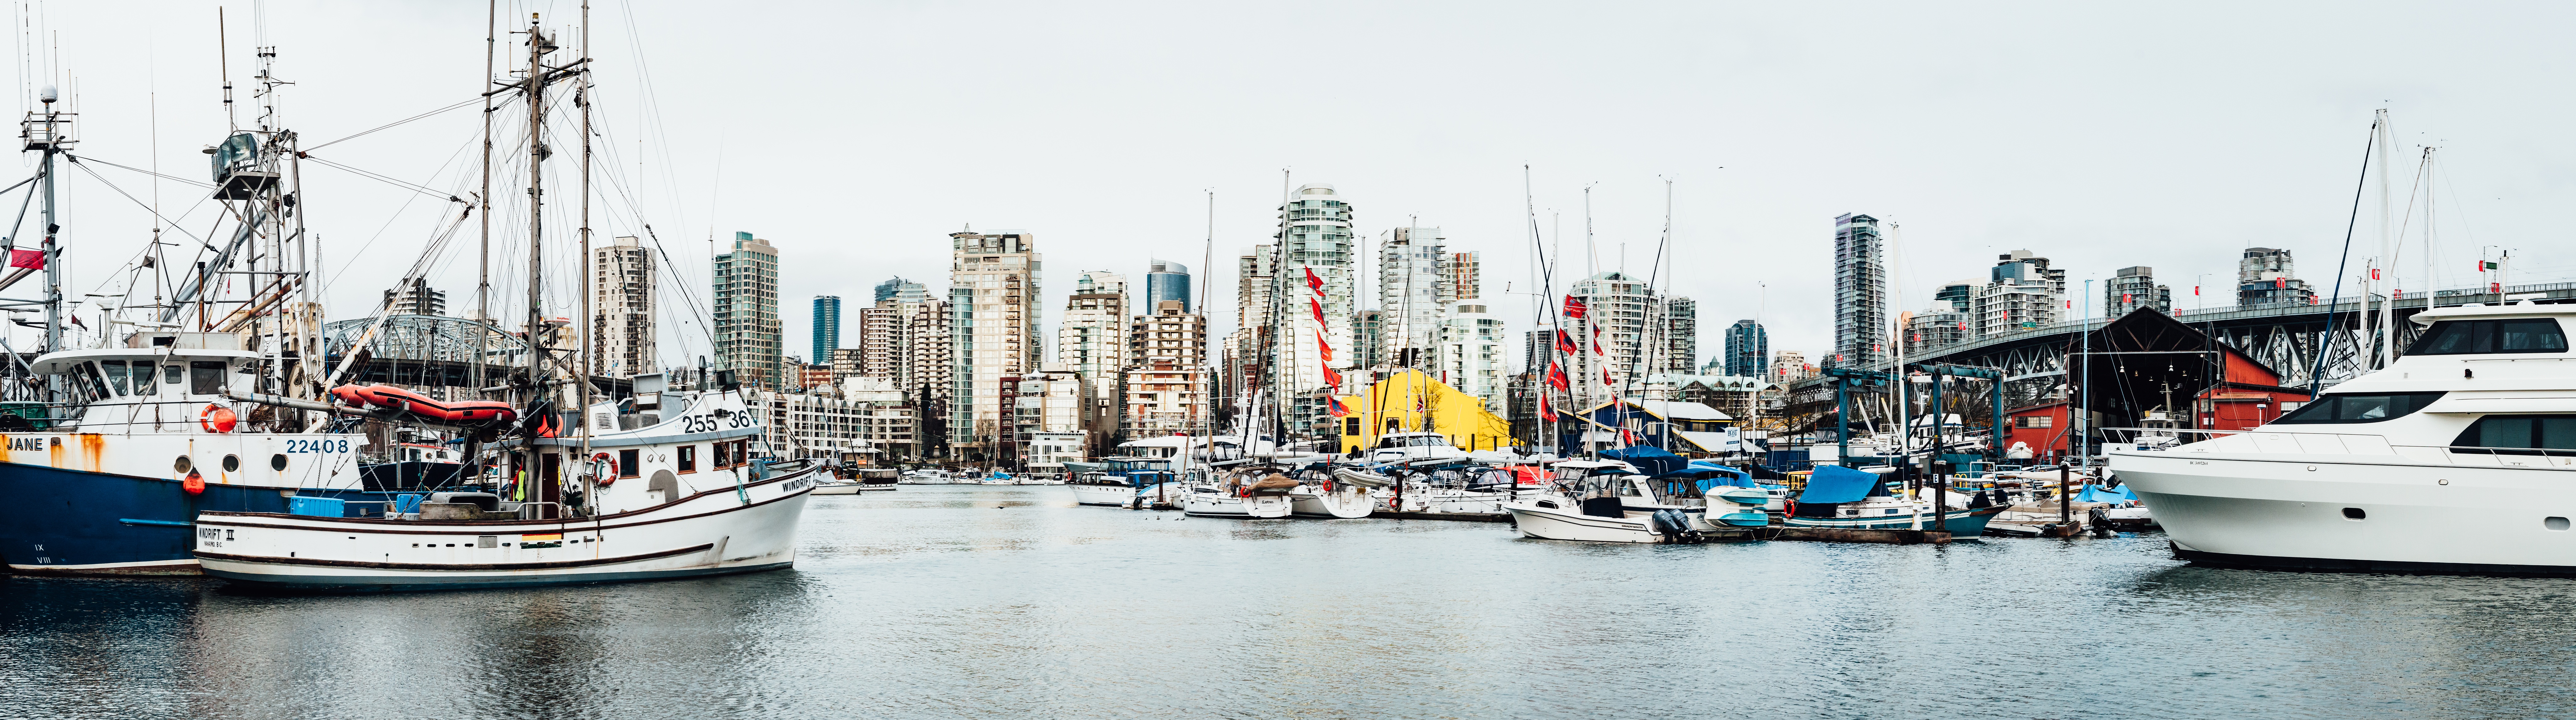
sea, dock, boat, cityscape, vehicle, harbor, marina, port, waterway, infrastructure, watercraft, fishing vessel